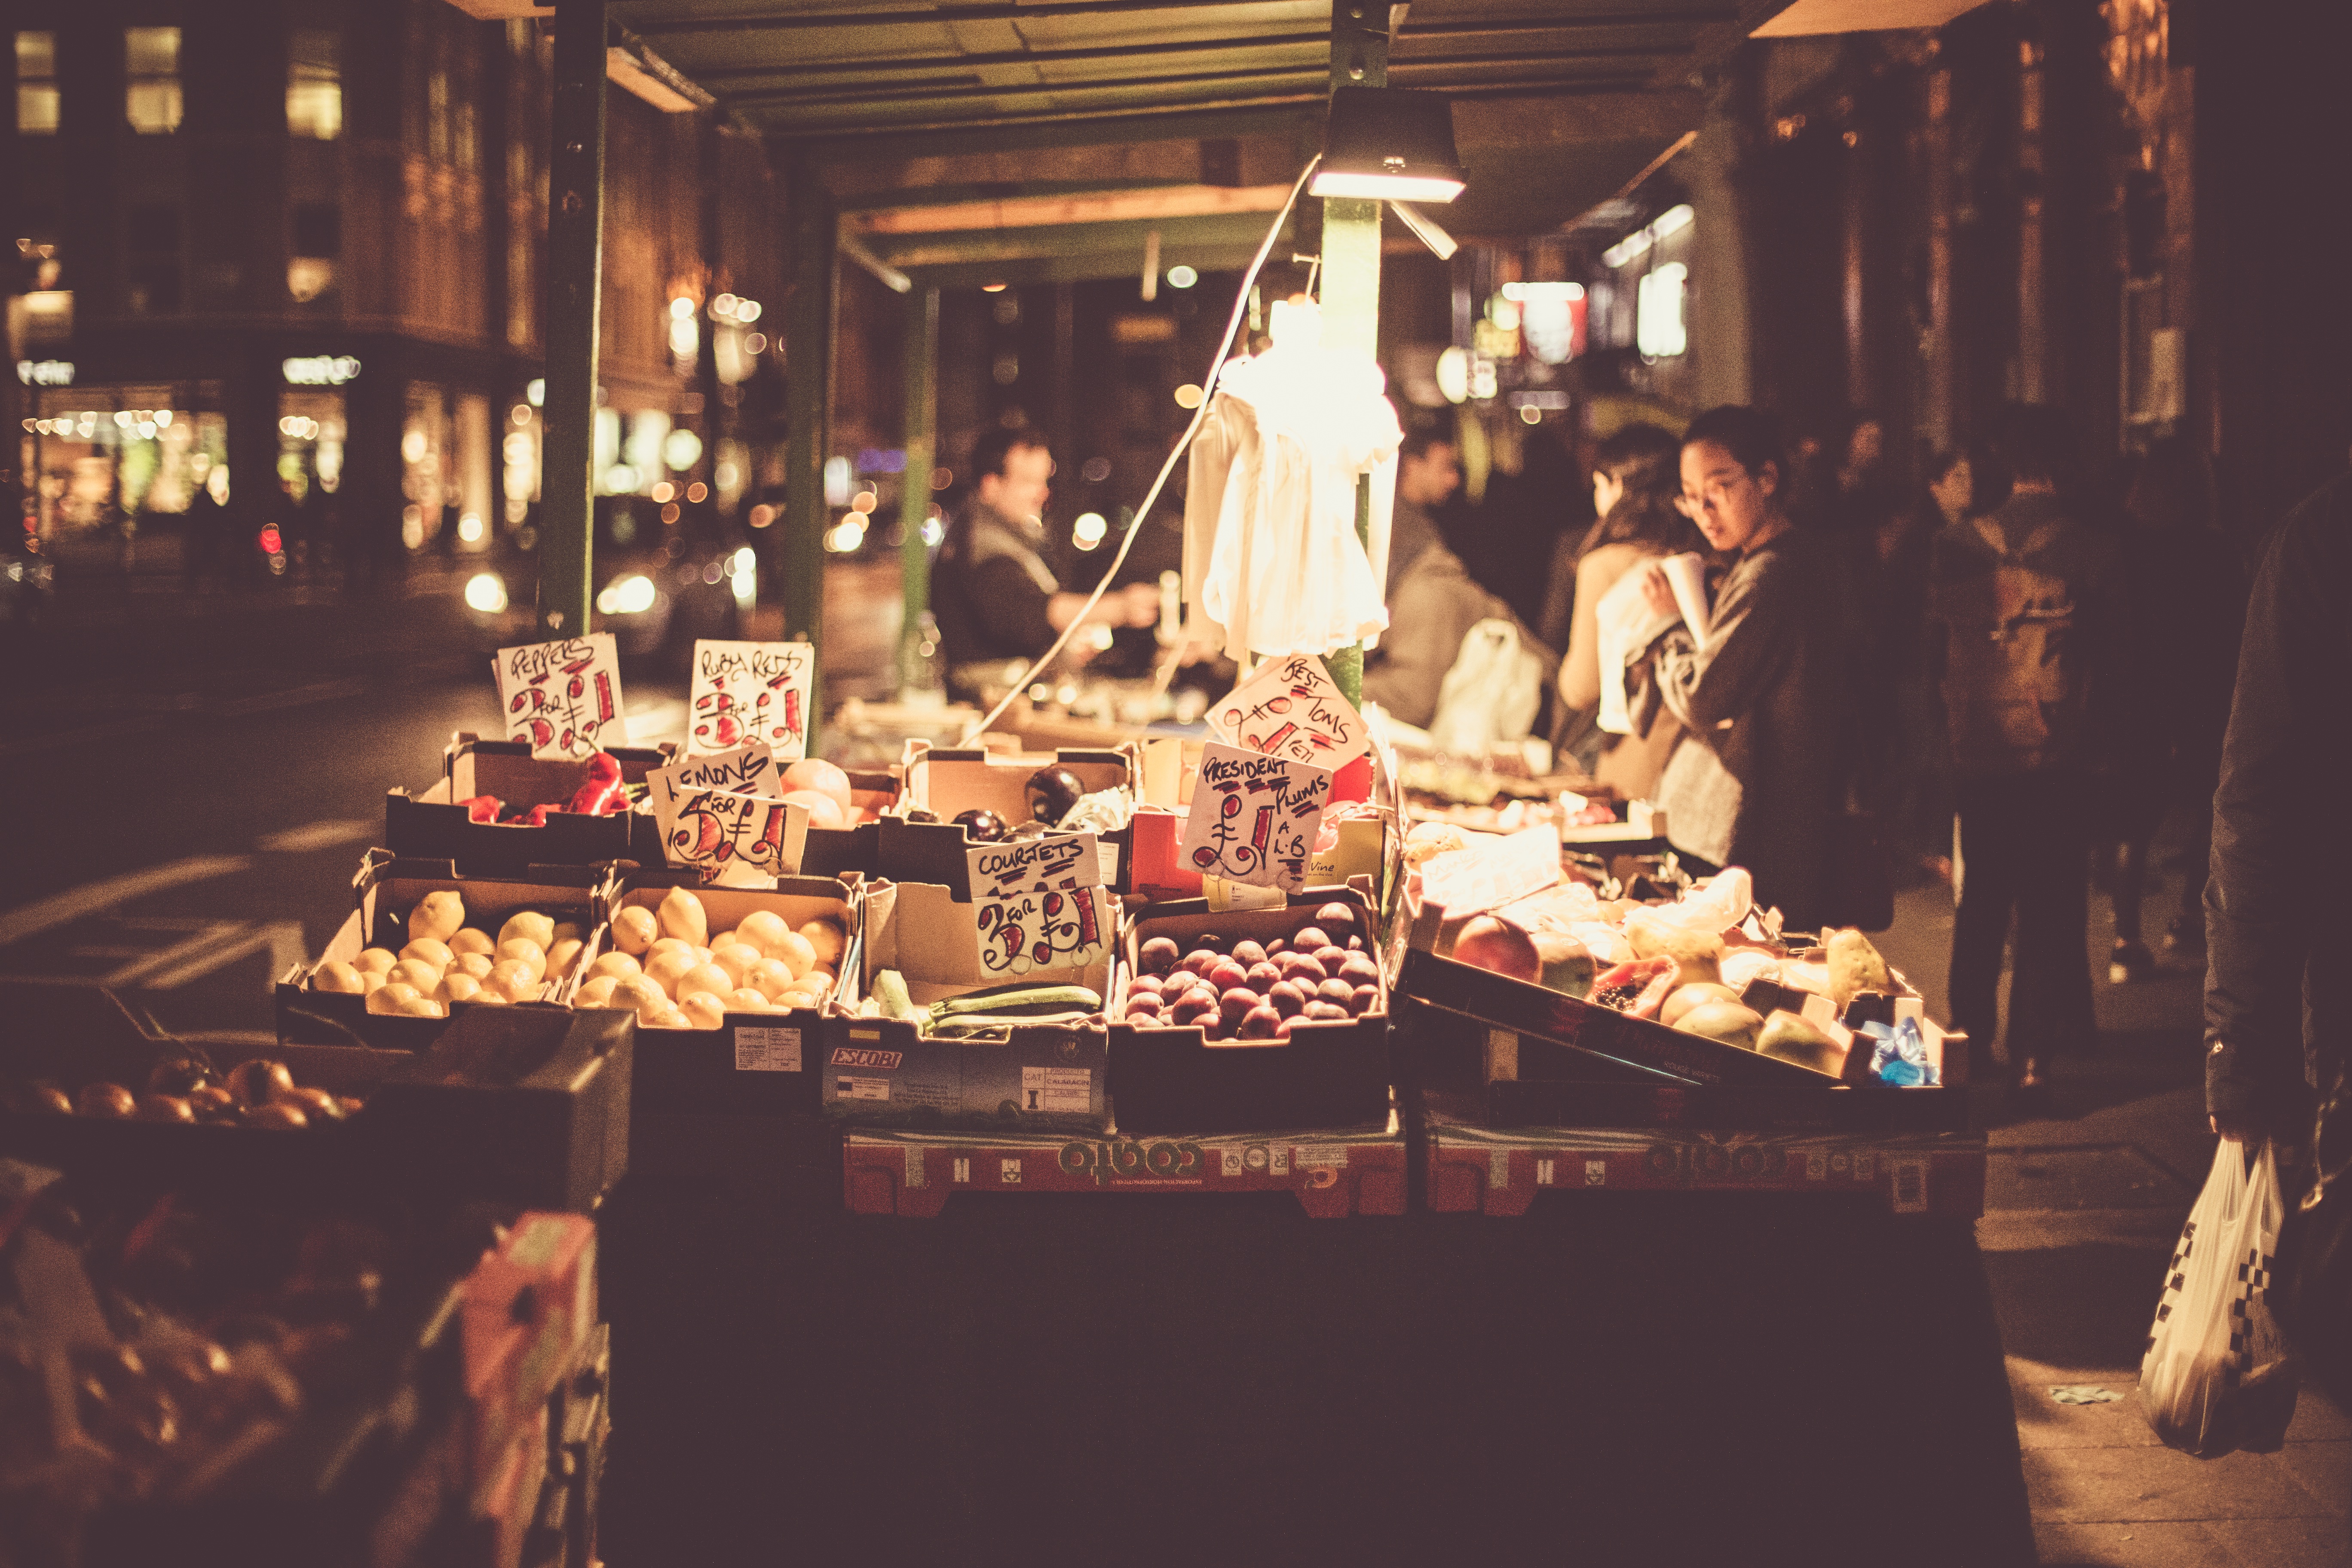
night, city, bazaar, market, marketplace, public space, stall